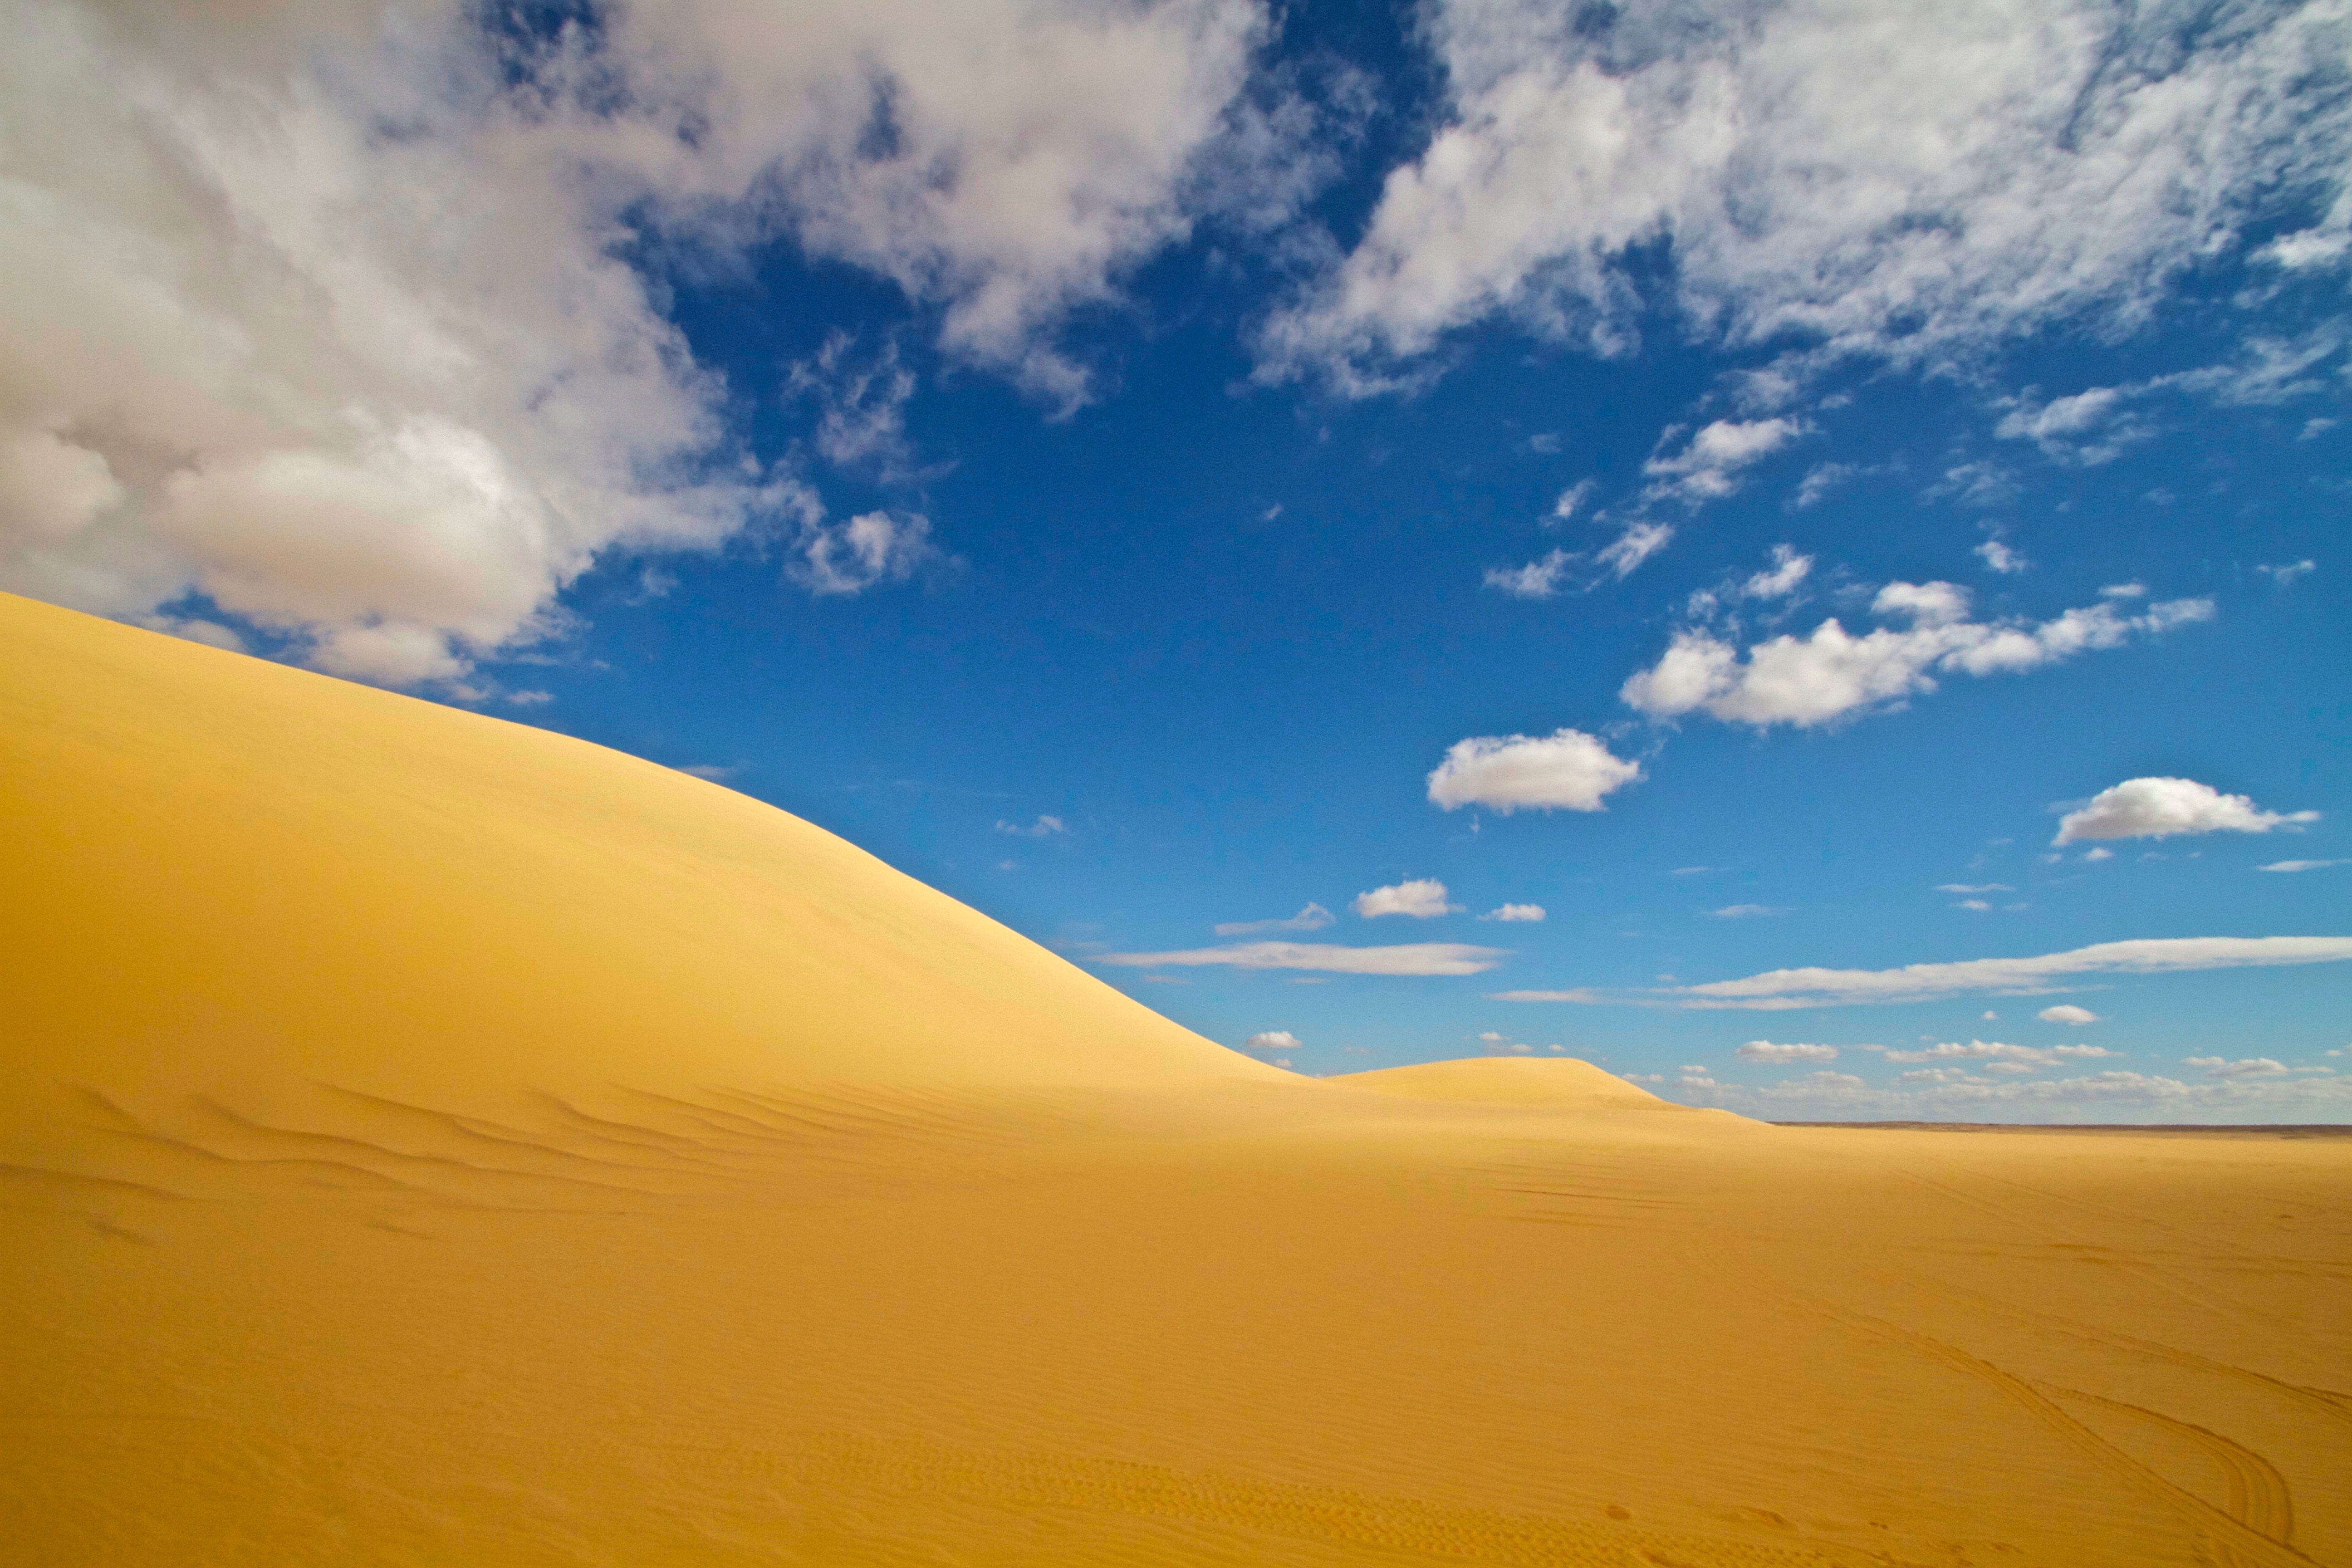
landscape, nature, outdoor, sand, horizon, wilderness, mountain, cloud, sky, sun, sunset, desert, dune, adventure, land, summer, travel, dry, wild, orange, scenic, natural, africa, scenery, blue, yellow, tourism, heat, egypt, clouds, grassland, hot, plateau, habitat, landform, erg, natural environment, geographical feature, aeolian landform